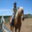
Label: horse